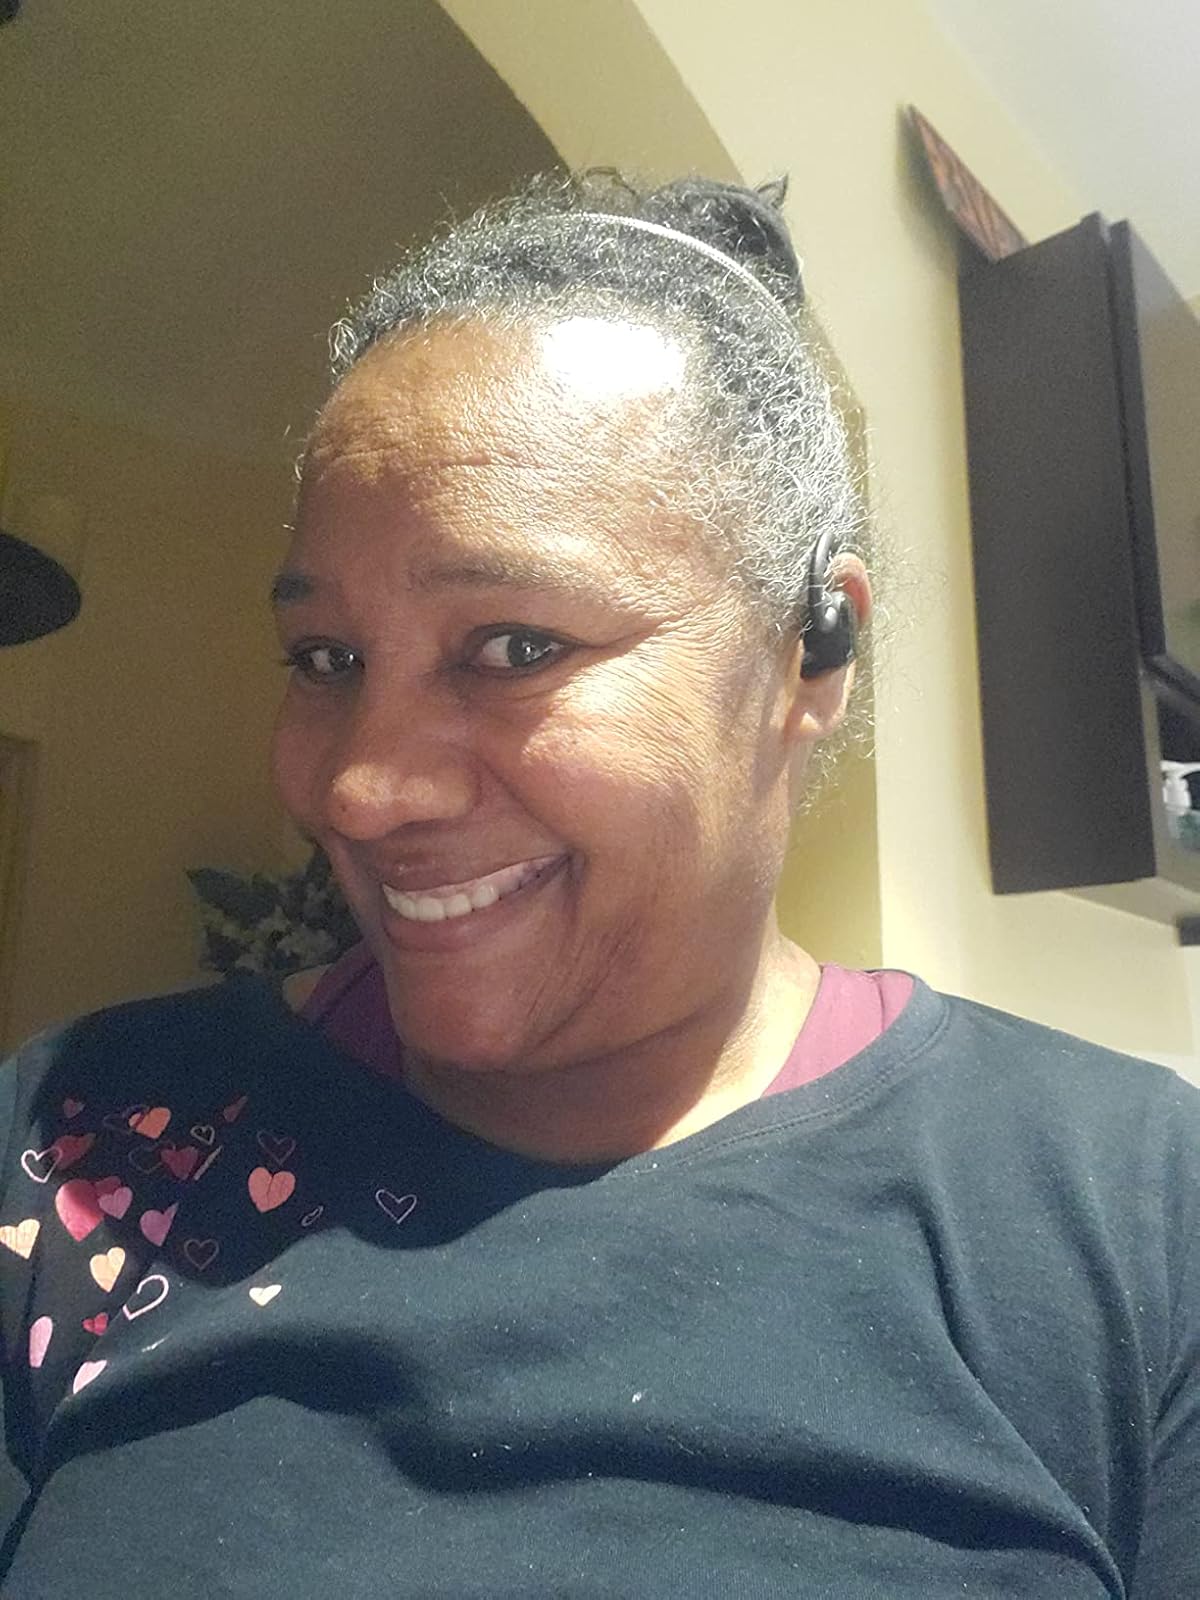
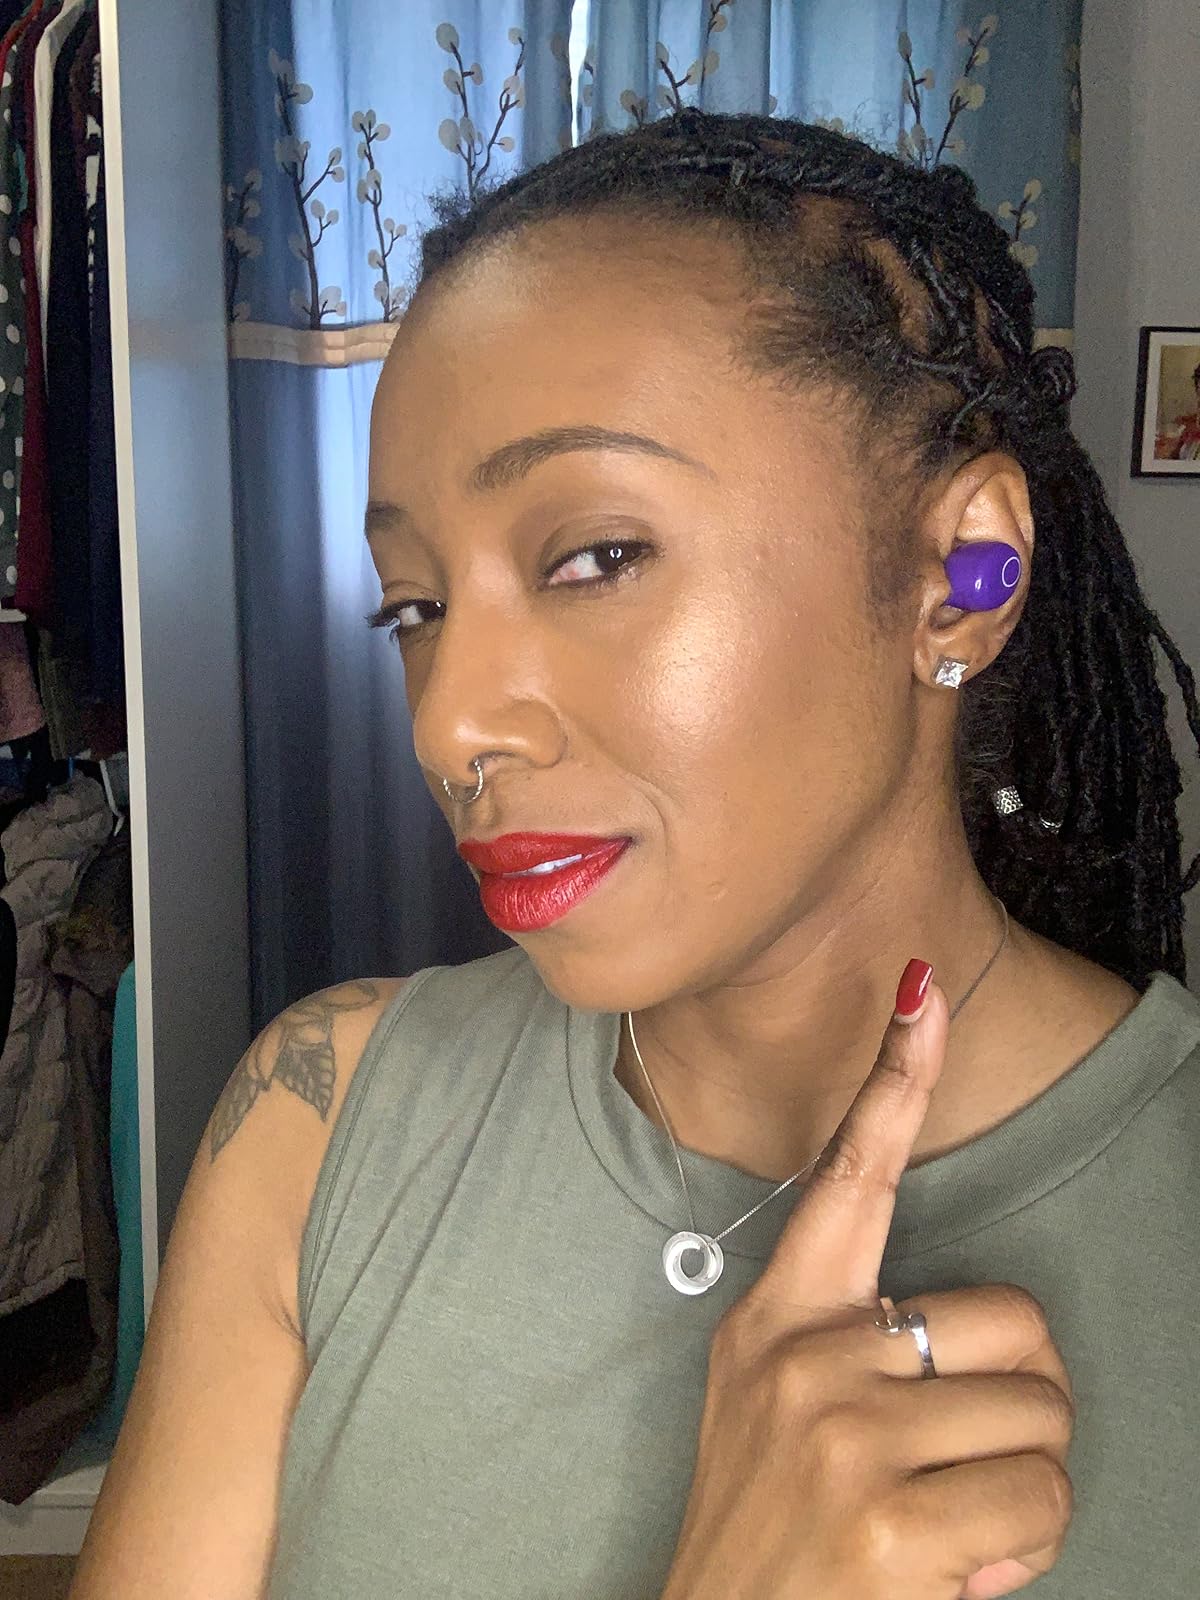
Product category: earbuds
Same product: no